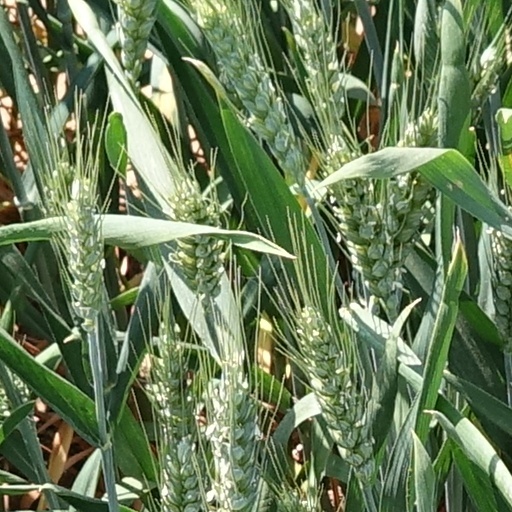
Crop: wheat